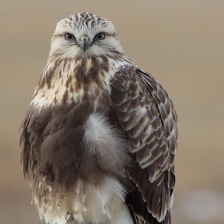
Species: ROUGH LEG BUZZARD
Scientific name: BUTEO LAGOPUS